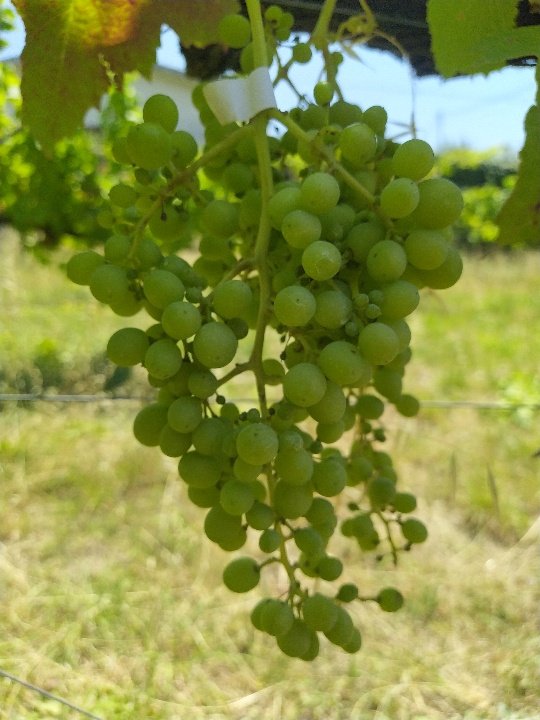
Berries visible: 128
Grape clusters: 1